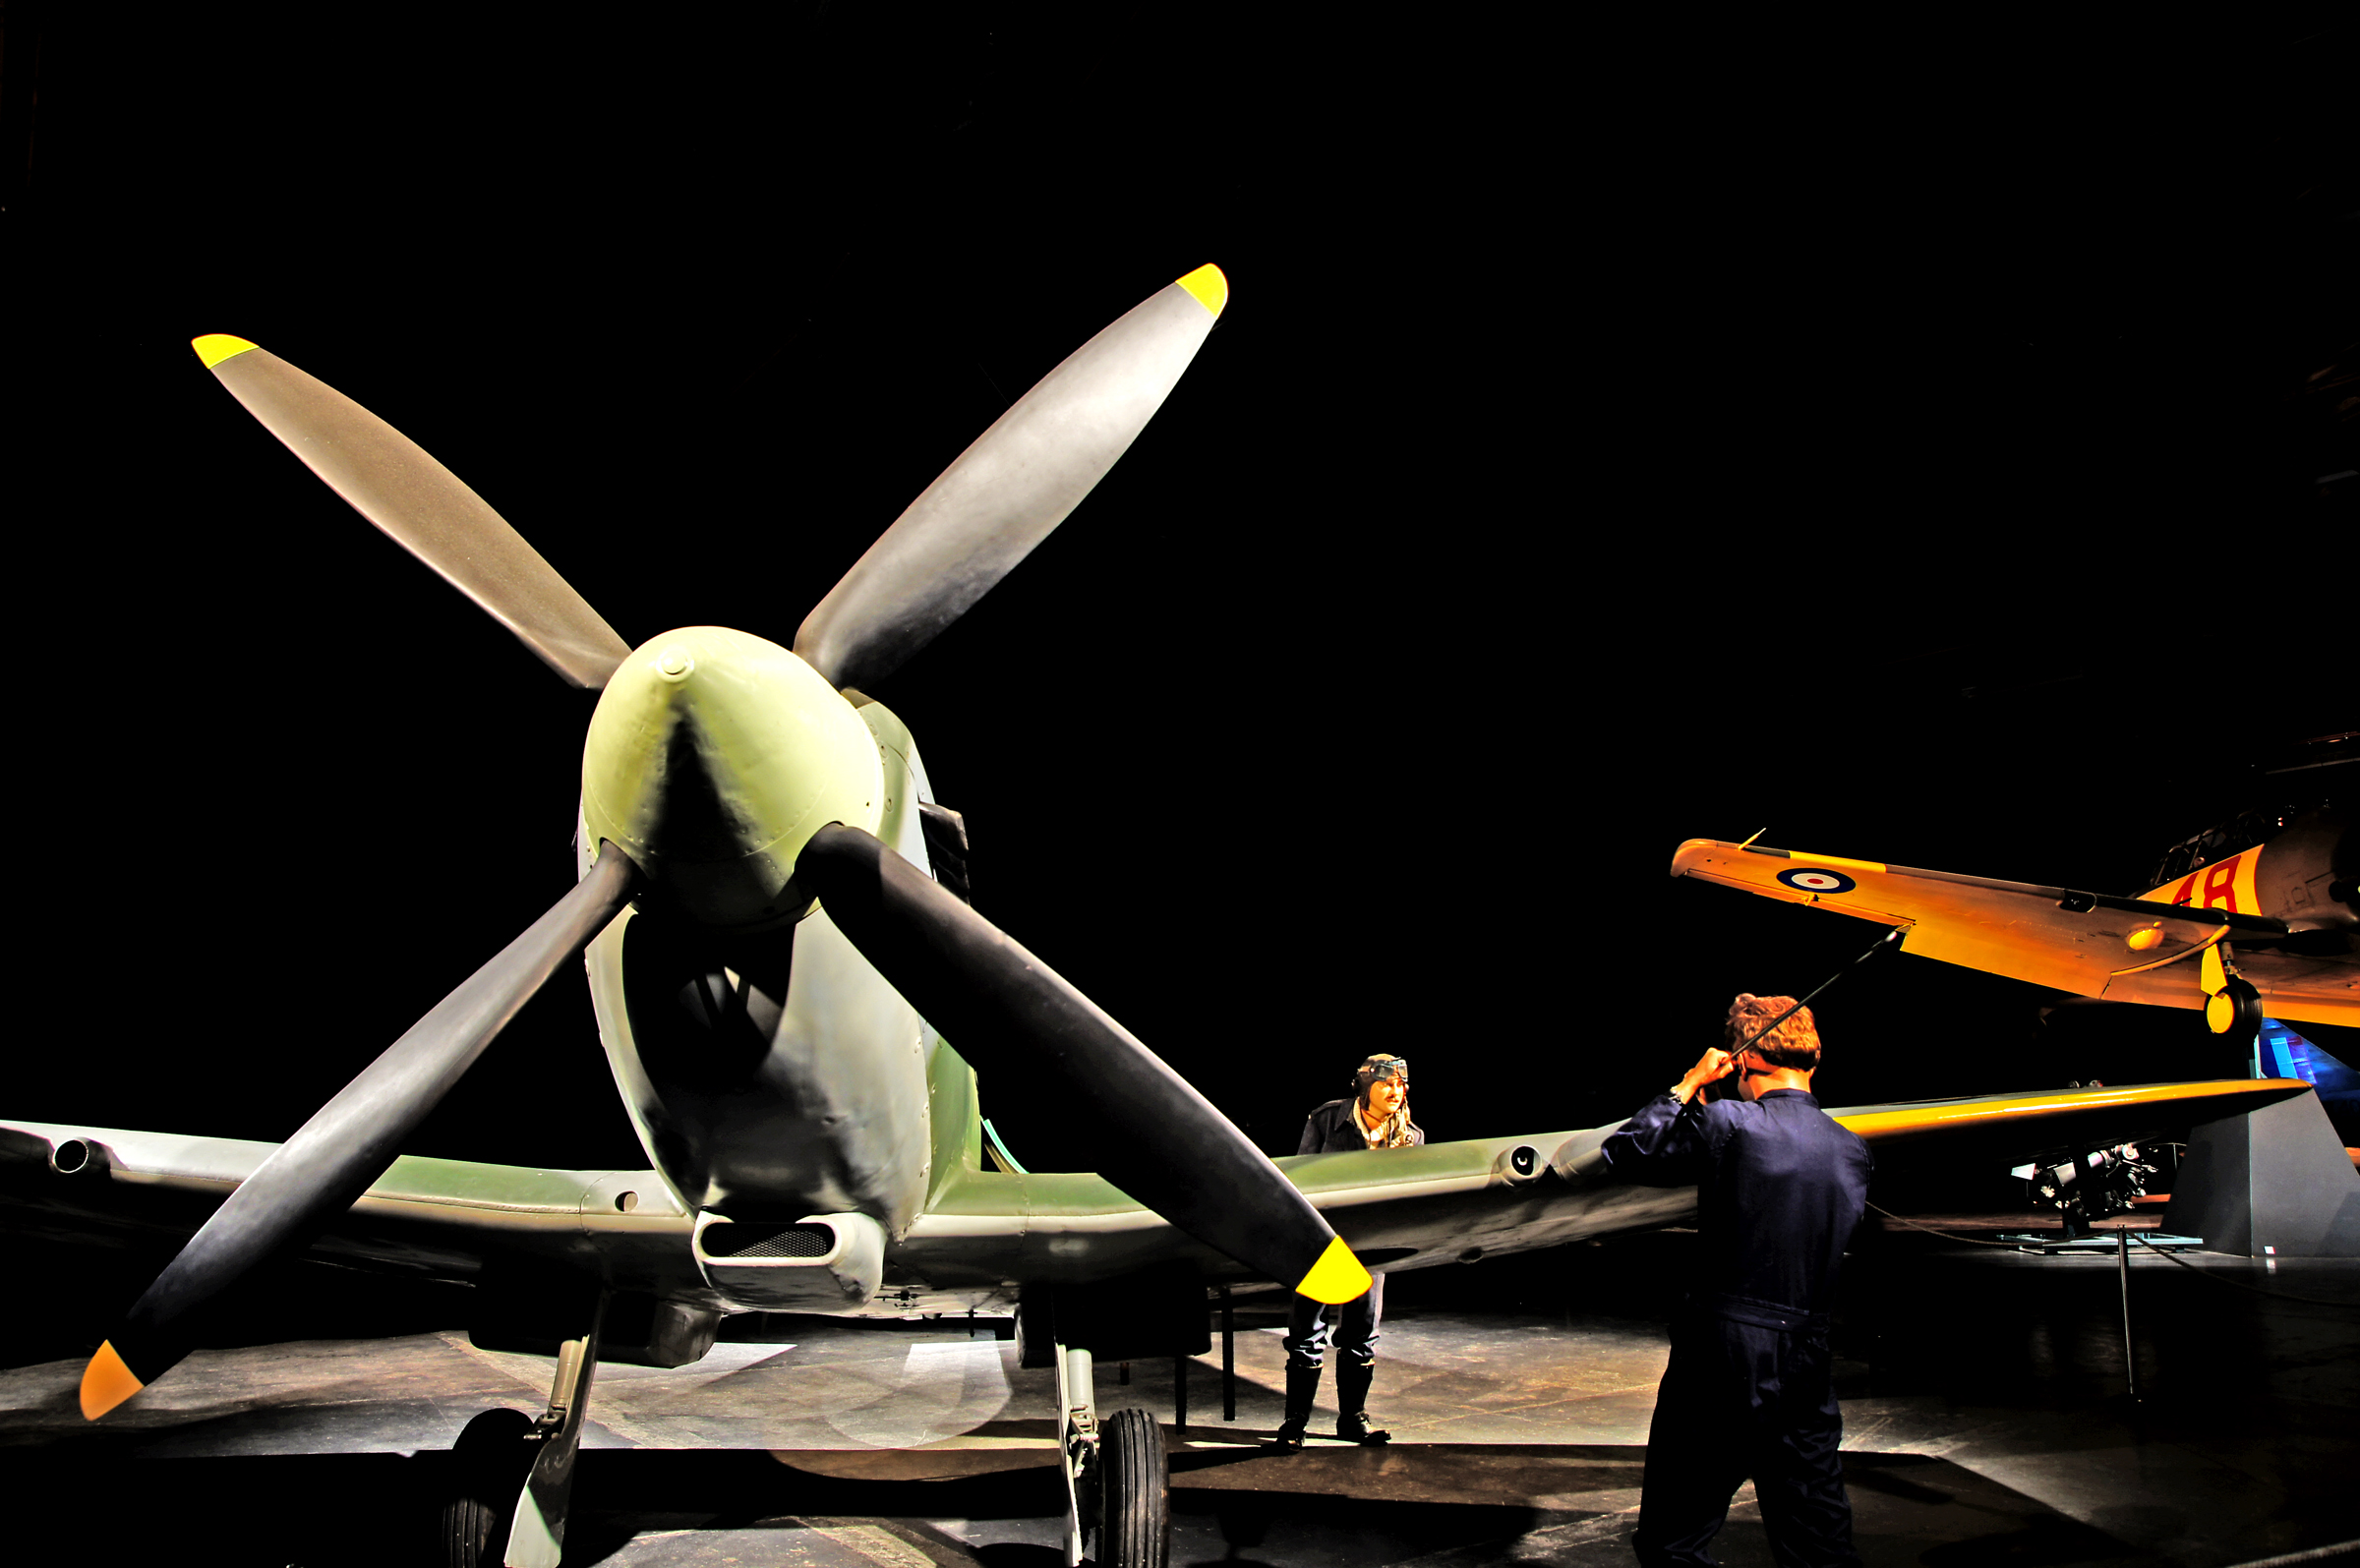
wing, airplane, aircraft, vehicle, aviation, publicdomain, propeller, fighteraircraftww2, screenshot, atmosphere of earth, aircraft engine